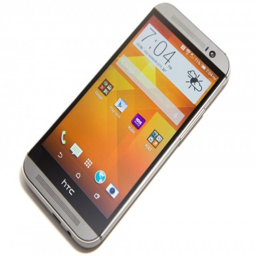
consumer product : an unambitious update to a premium smartphone